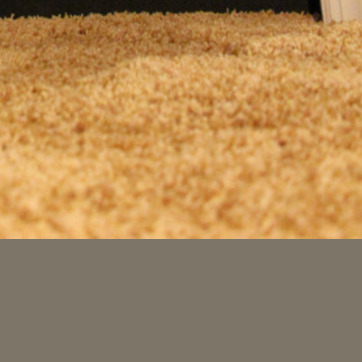
Material: carpet